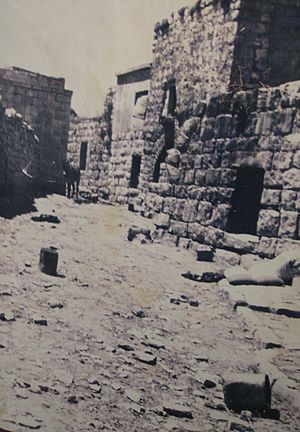
Deir Yassin
Deir Yassin.
Deir Yassin var en arabisk landsby, vest for Jerusalem, der blev udslettet 1948.